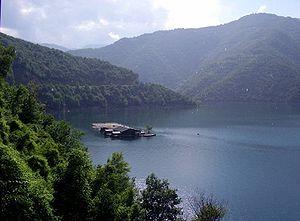
Mihalkovo est un village de Bulgarie méridionale situé dans l'oblast de Smoljan, obština de Devin, surtout connu pour sa source minérale. Il se trouve dans la partie occidentale des Rhodopes, non loin de la ville de Devin.